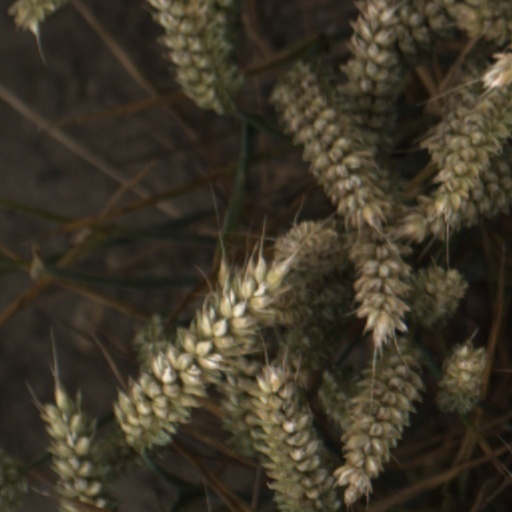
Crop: wheat